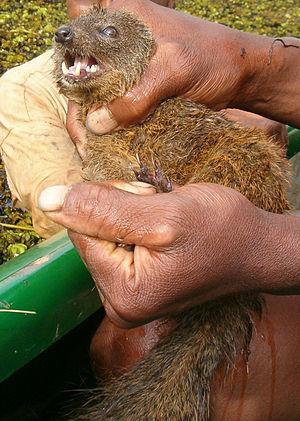
Salanoia durrelli est une espèce de mammifères de la famille des Eupleridae endémique de Madagascar. Elle est étroitement lié à la Galidie unicolore, avec laquelle elle forme le genre Salanoia. Considérées comme des espèces distinctes, celles-ci sont génétiquement semblables, mais morphologiquement distinctes. Le premier individu fut observé en 2004, Salanoia durrelli a ensuite été décrit comme une nouvelle espèce en 2010 par Durbin et al.
Salanoia est un genre de mammifères de la famille des Eupleridae, comptant deux espèces endémiques de Madagascar.
La liste des 100 espèces les plus menacées est un recensement des animaux, des plantes et des champignons les plus menacés dans le monde. Elle est le résultat d'une collaboration entre plus de 8 000 scientifiques de la Commission de la sauvegarde des espèces de l'Union internationale pour la conservation de la nature, ainsi que de la Zoological Society of London. Le rapport a été publié par cette dernière en 2012 sous le titre : Priceless or Worthless ?